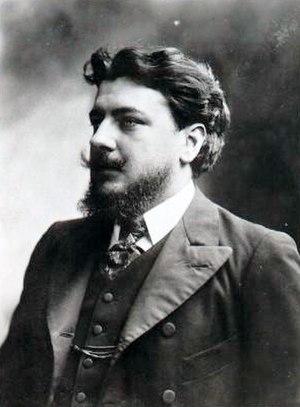
René-Emmanuel Baton, dit Rhené-Baton, est un chef d'orchestre et compositeur français, né à Courseulles le 5 septembre 1879 et mort le 23 septembre 1940 au Mans.
Le Chant de Nigamon est un poème symphonique composé en 1917 par Arthur Honegger et créé en 1920.